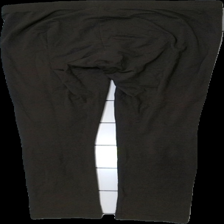
View: back
Type: Tights
Category: Ladies
Brand: Gina Tricot
Colors: Brown
Material: 100% bomull
Cut: Tight
Size: L
Season: All
Stains: Minor
Damage: smuts fläckar
Damage location: middle left
Damage 2: smuts fläckar
Damage 2 location: middle right
Damage 3: smuts fläck
Damage 3 location: top center
Price range: <50
Recommended usage: Export
Description: tights